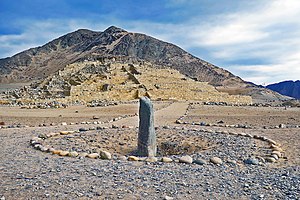
Norte Chico-civilisationen
Ruiner efter Norte Chico-civilisationen
Norte Chico-civilisationen var en højtstående præcolumbiansk kultur, som indbefattede 30 større befolkningscentre i det, der nu er området "Norte Chico" i den nordlige del af Perus midterste kystområde.